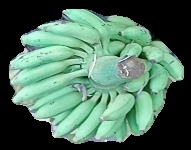
Variety: elakki-bale
Grade: grade1